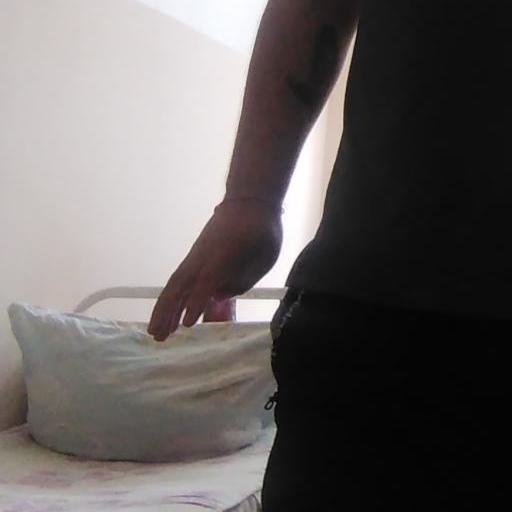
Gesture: no_gesture